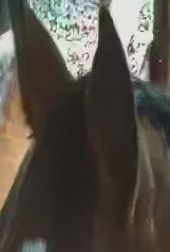
Face region: ears (position_of_ears)
Pain indicator: not_present